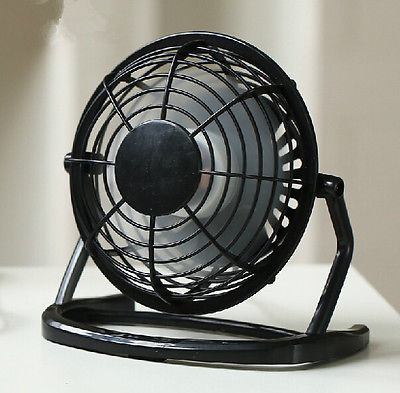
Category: fan